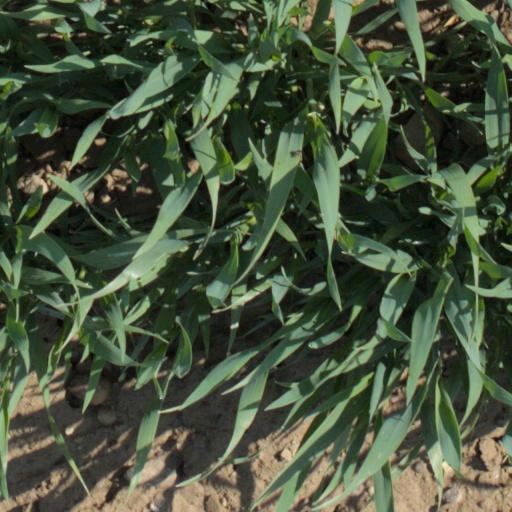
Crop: wheat